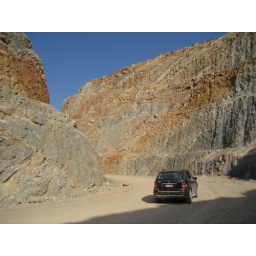
Massive cuts in the mountain for the road